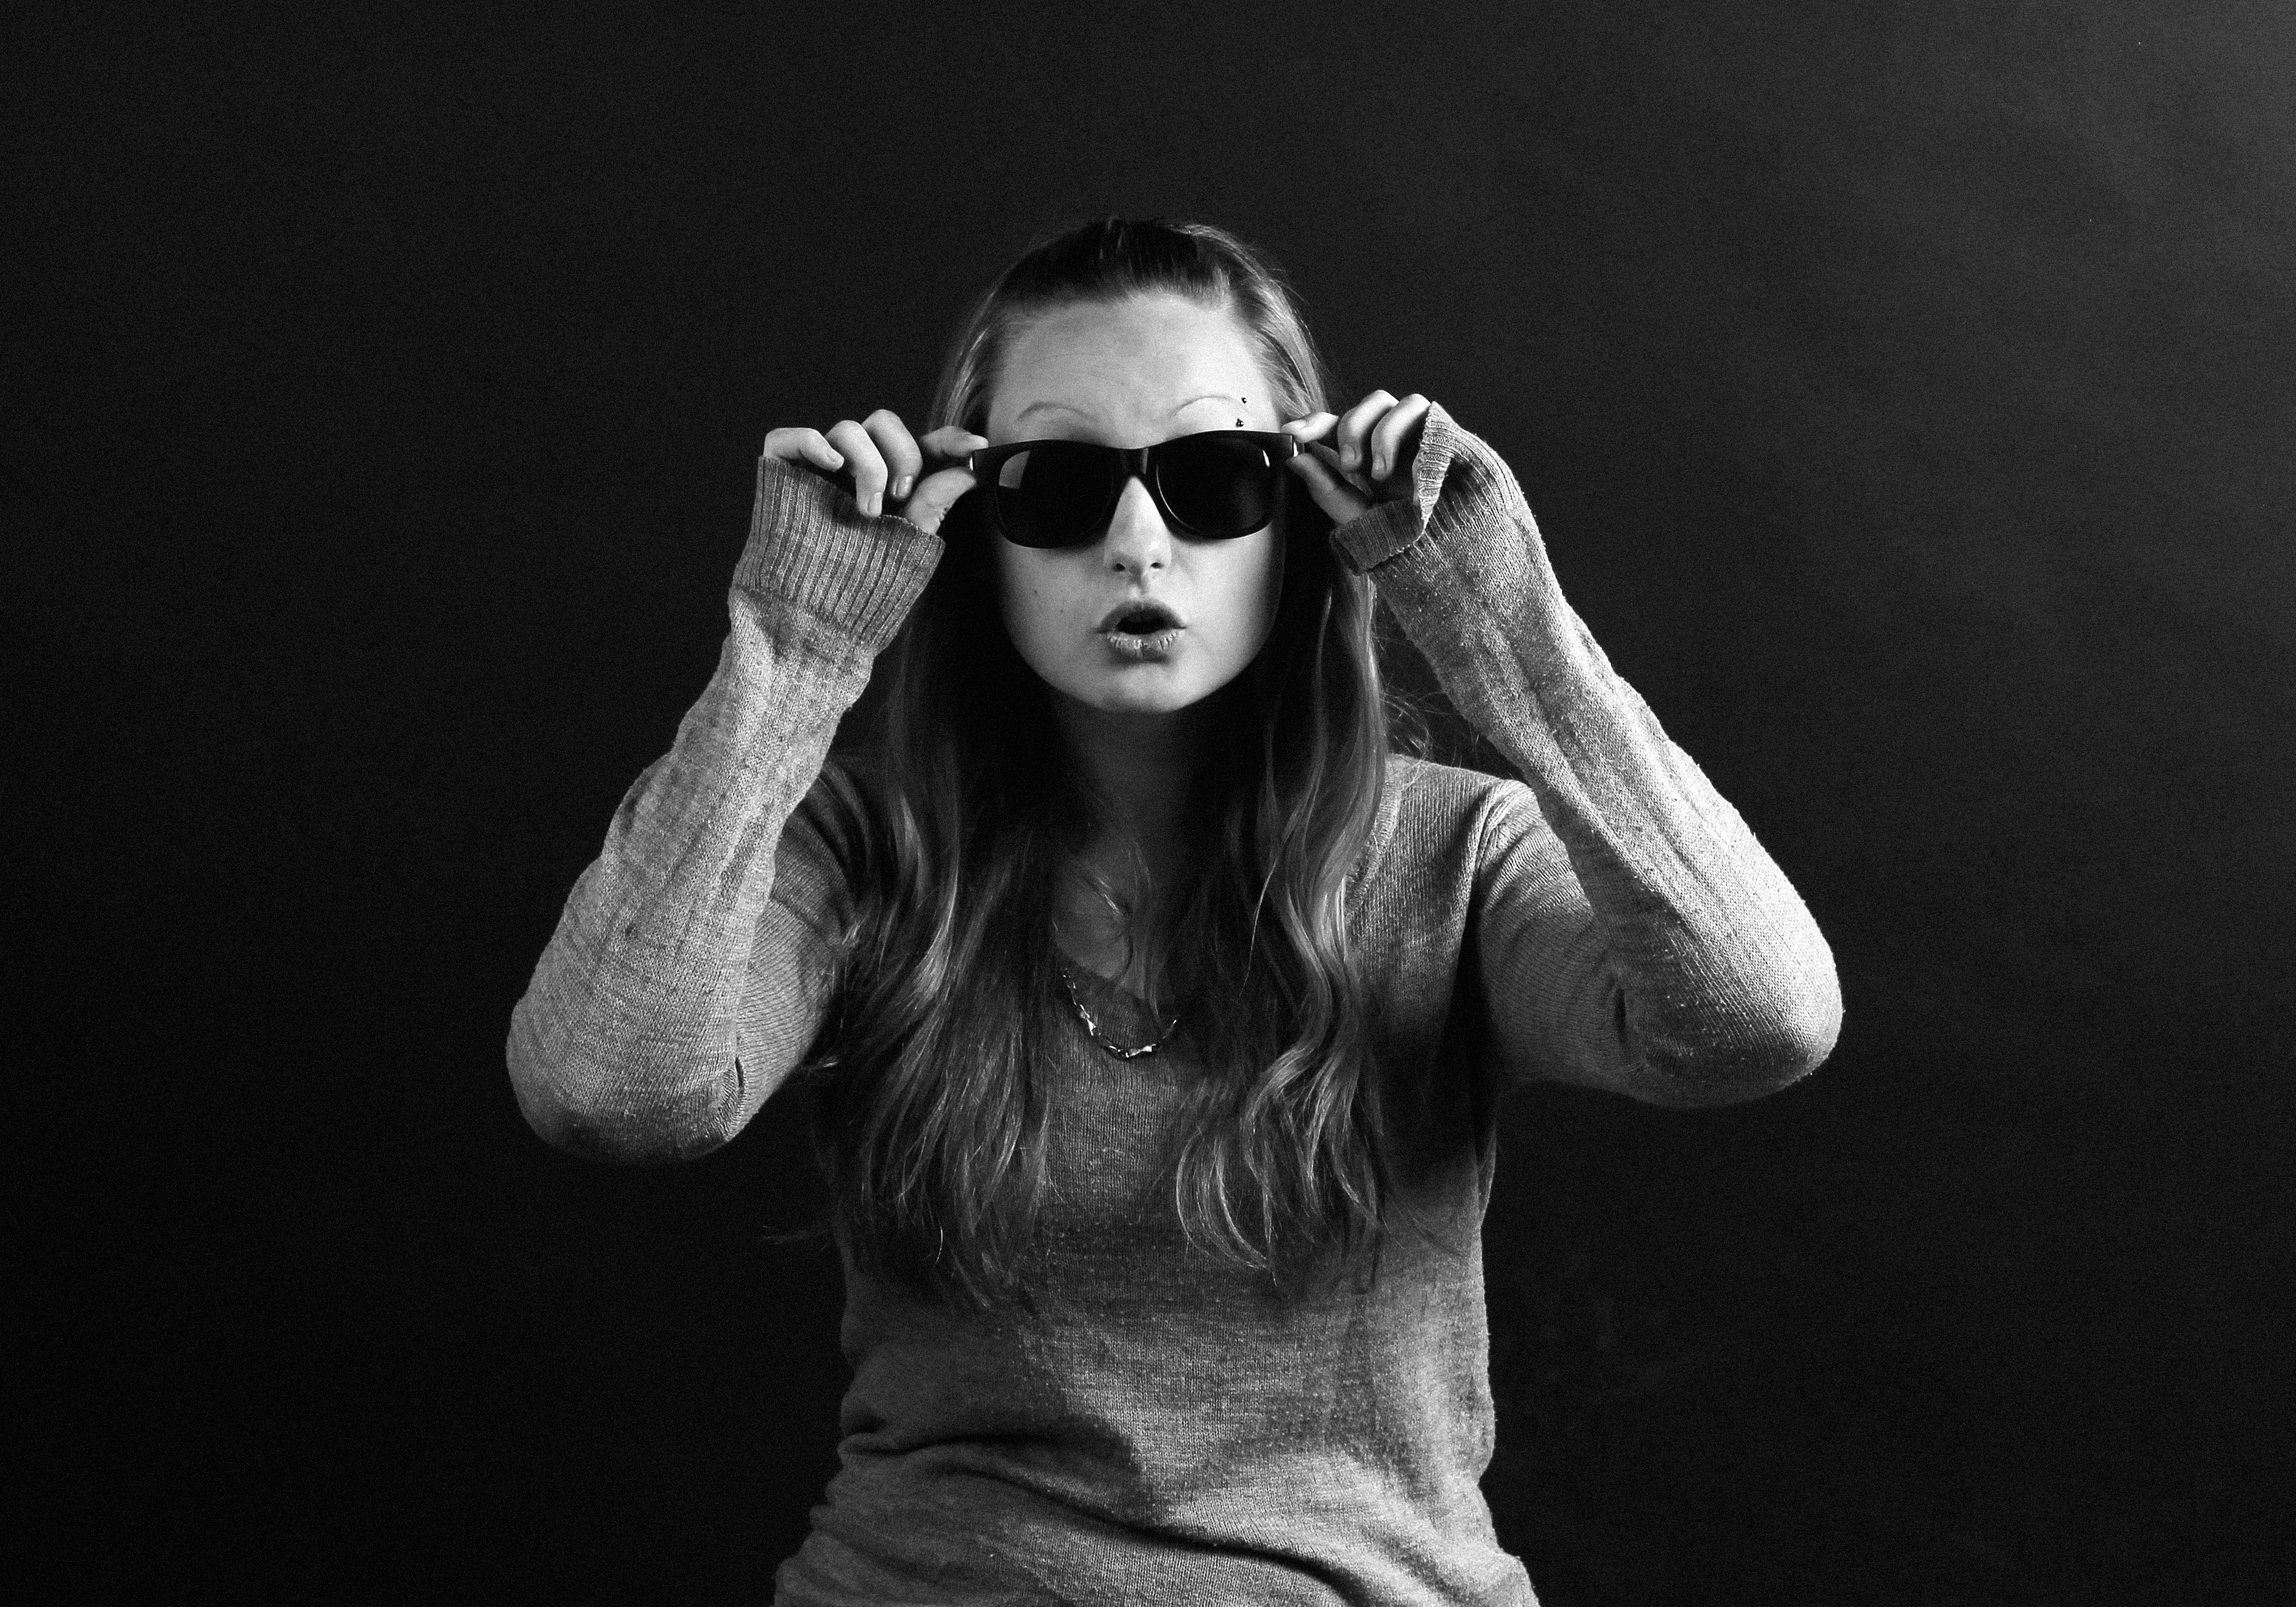
hand, black and white, girl, white, photography, portrait, model, studio, darkness, black, monochrome, one, cool, glasses, eyewear, beauty, nice, elegant, self portrait, sample, stylish, photo studio, photo shoot, sense, studio shot, monochrome photography, portrait photography, film noir, vision care, i do not see